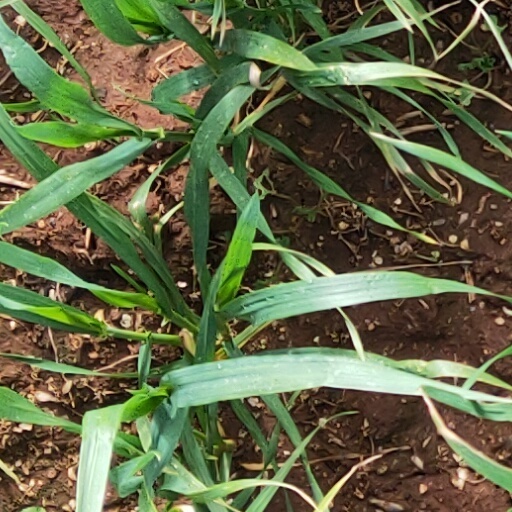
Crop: wheat